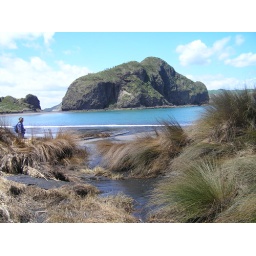
Looking across a small streamdraining from a lake in the sand dunes, to a large rockon the left side when entering the harbour.